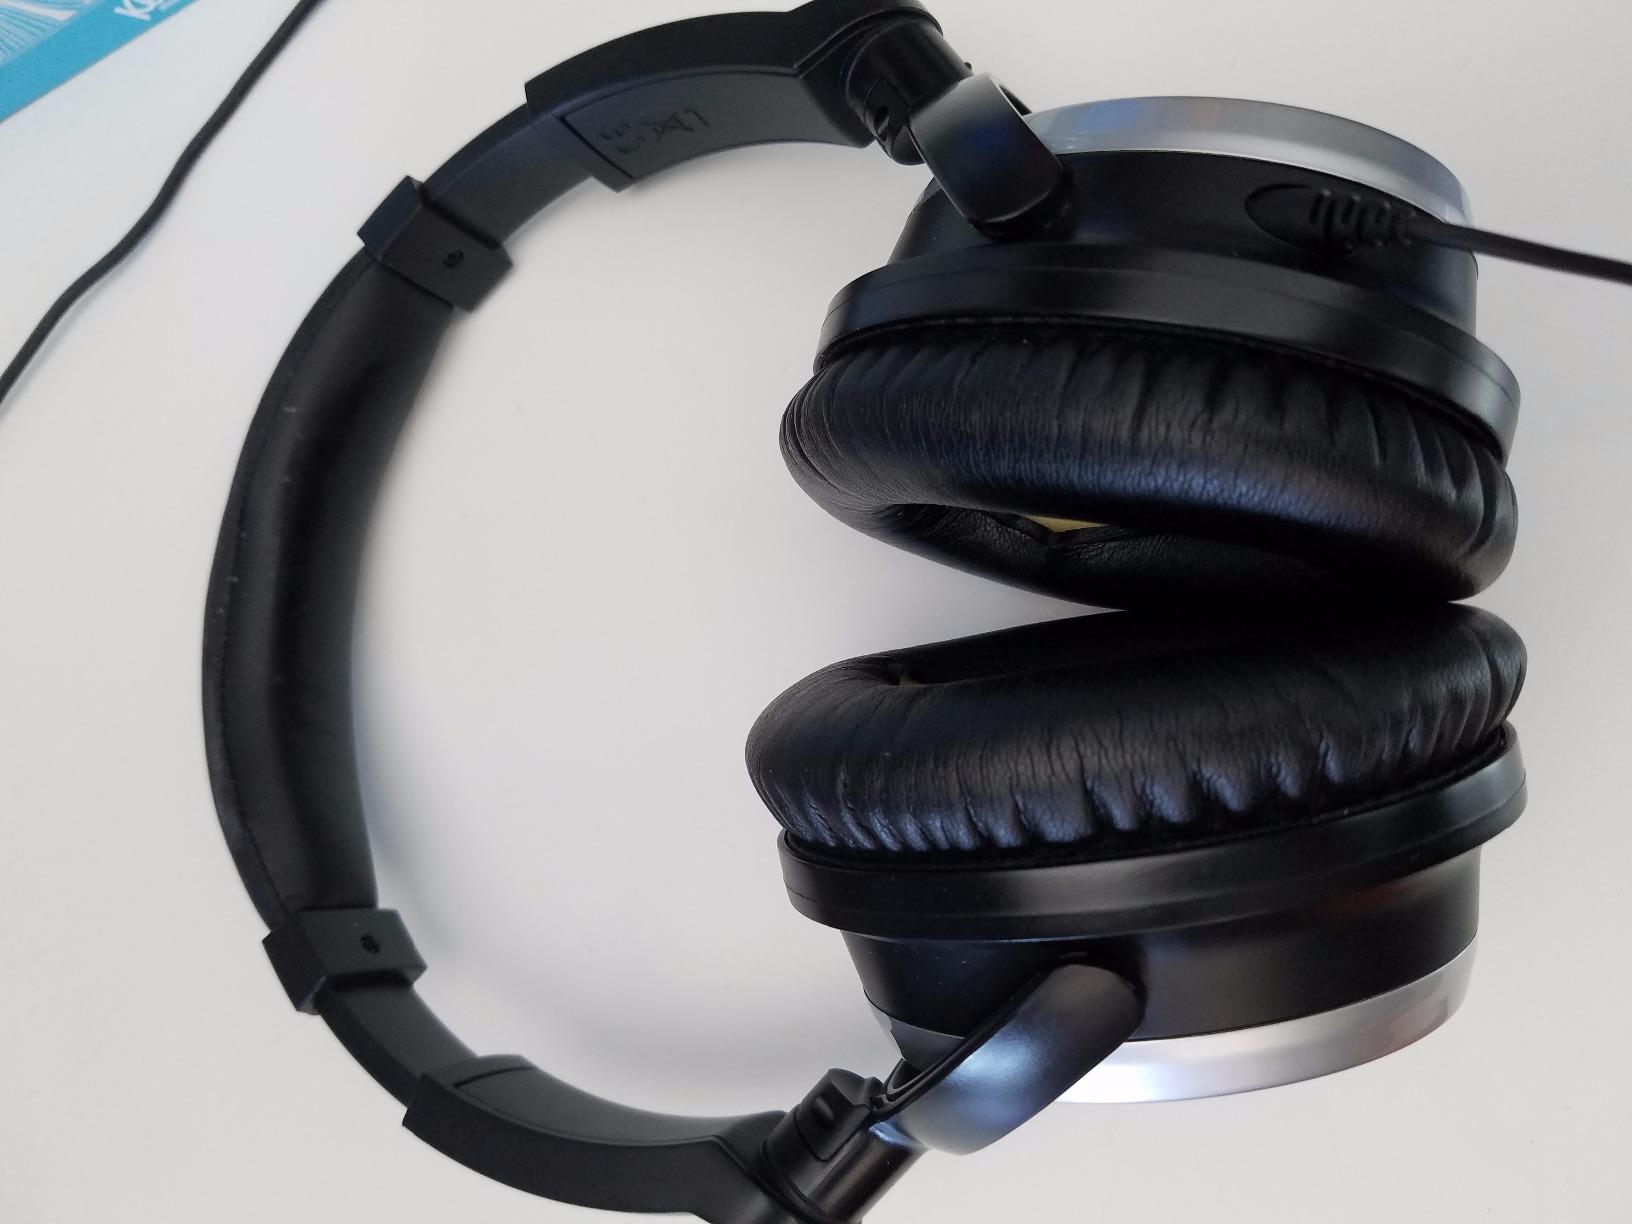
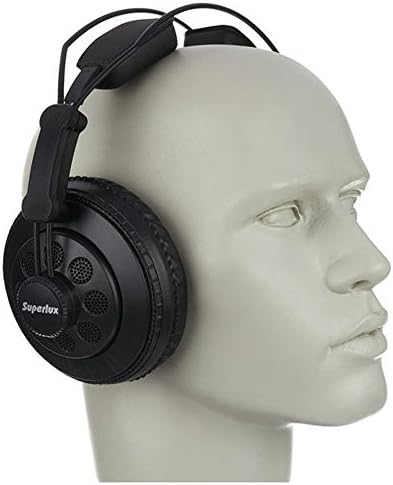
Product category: headphones
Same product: no